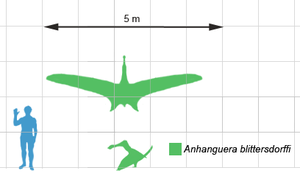
Anhanguera est un genre éteint de ptérosaures ptérodactyloïdes, connu dans la formation géologique de Romualdo au Brésil, dans un niveau daté du Crétacé inférieur, soit il y a environ entre ≃113,0 et 100,5 millions d'années. Ce ptérosaure est étroitement apparenté à Ornithocheirus et appartient à la famille des Anhangueridae et à sa propre sous-famille, les Anhanguerinae, ou est rattaché directement au clade des Ornithocheirae.